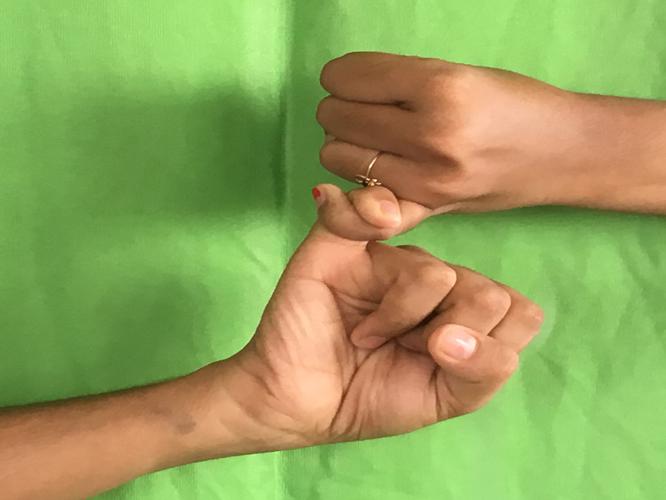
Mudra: Kilaka
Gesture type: double_hand